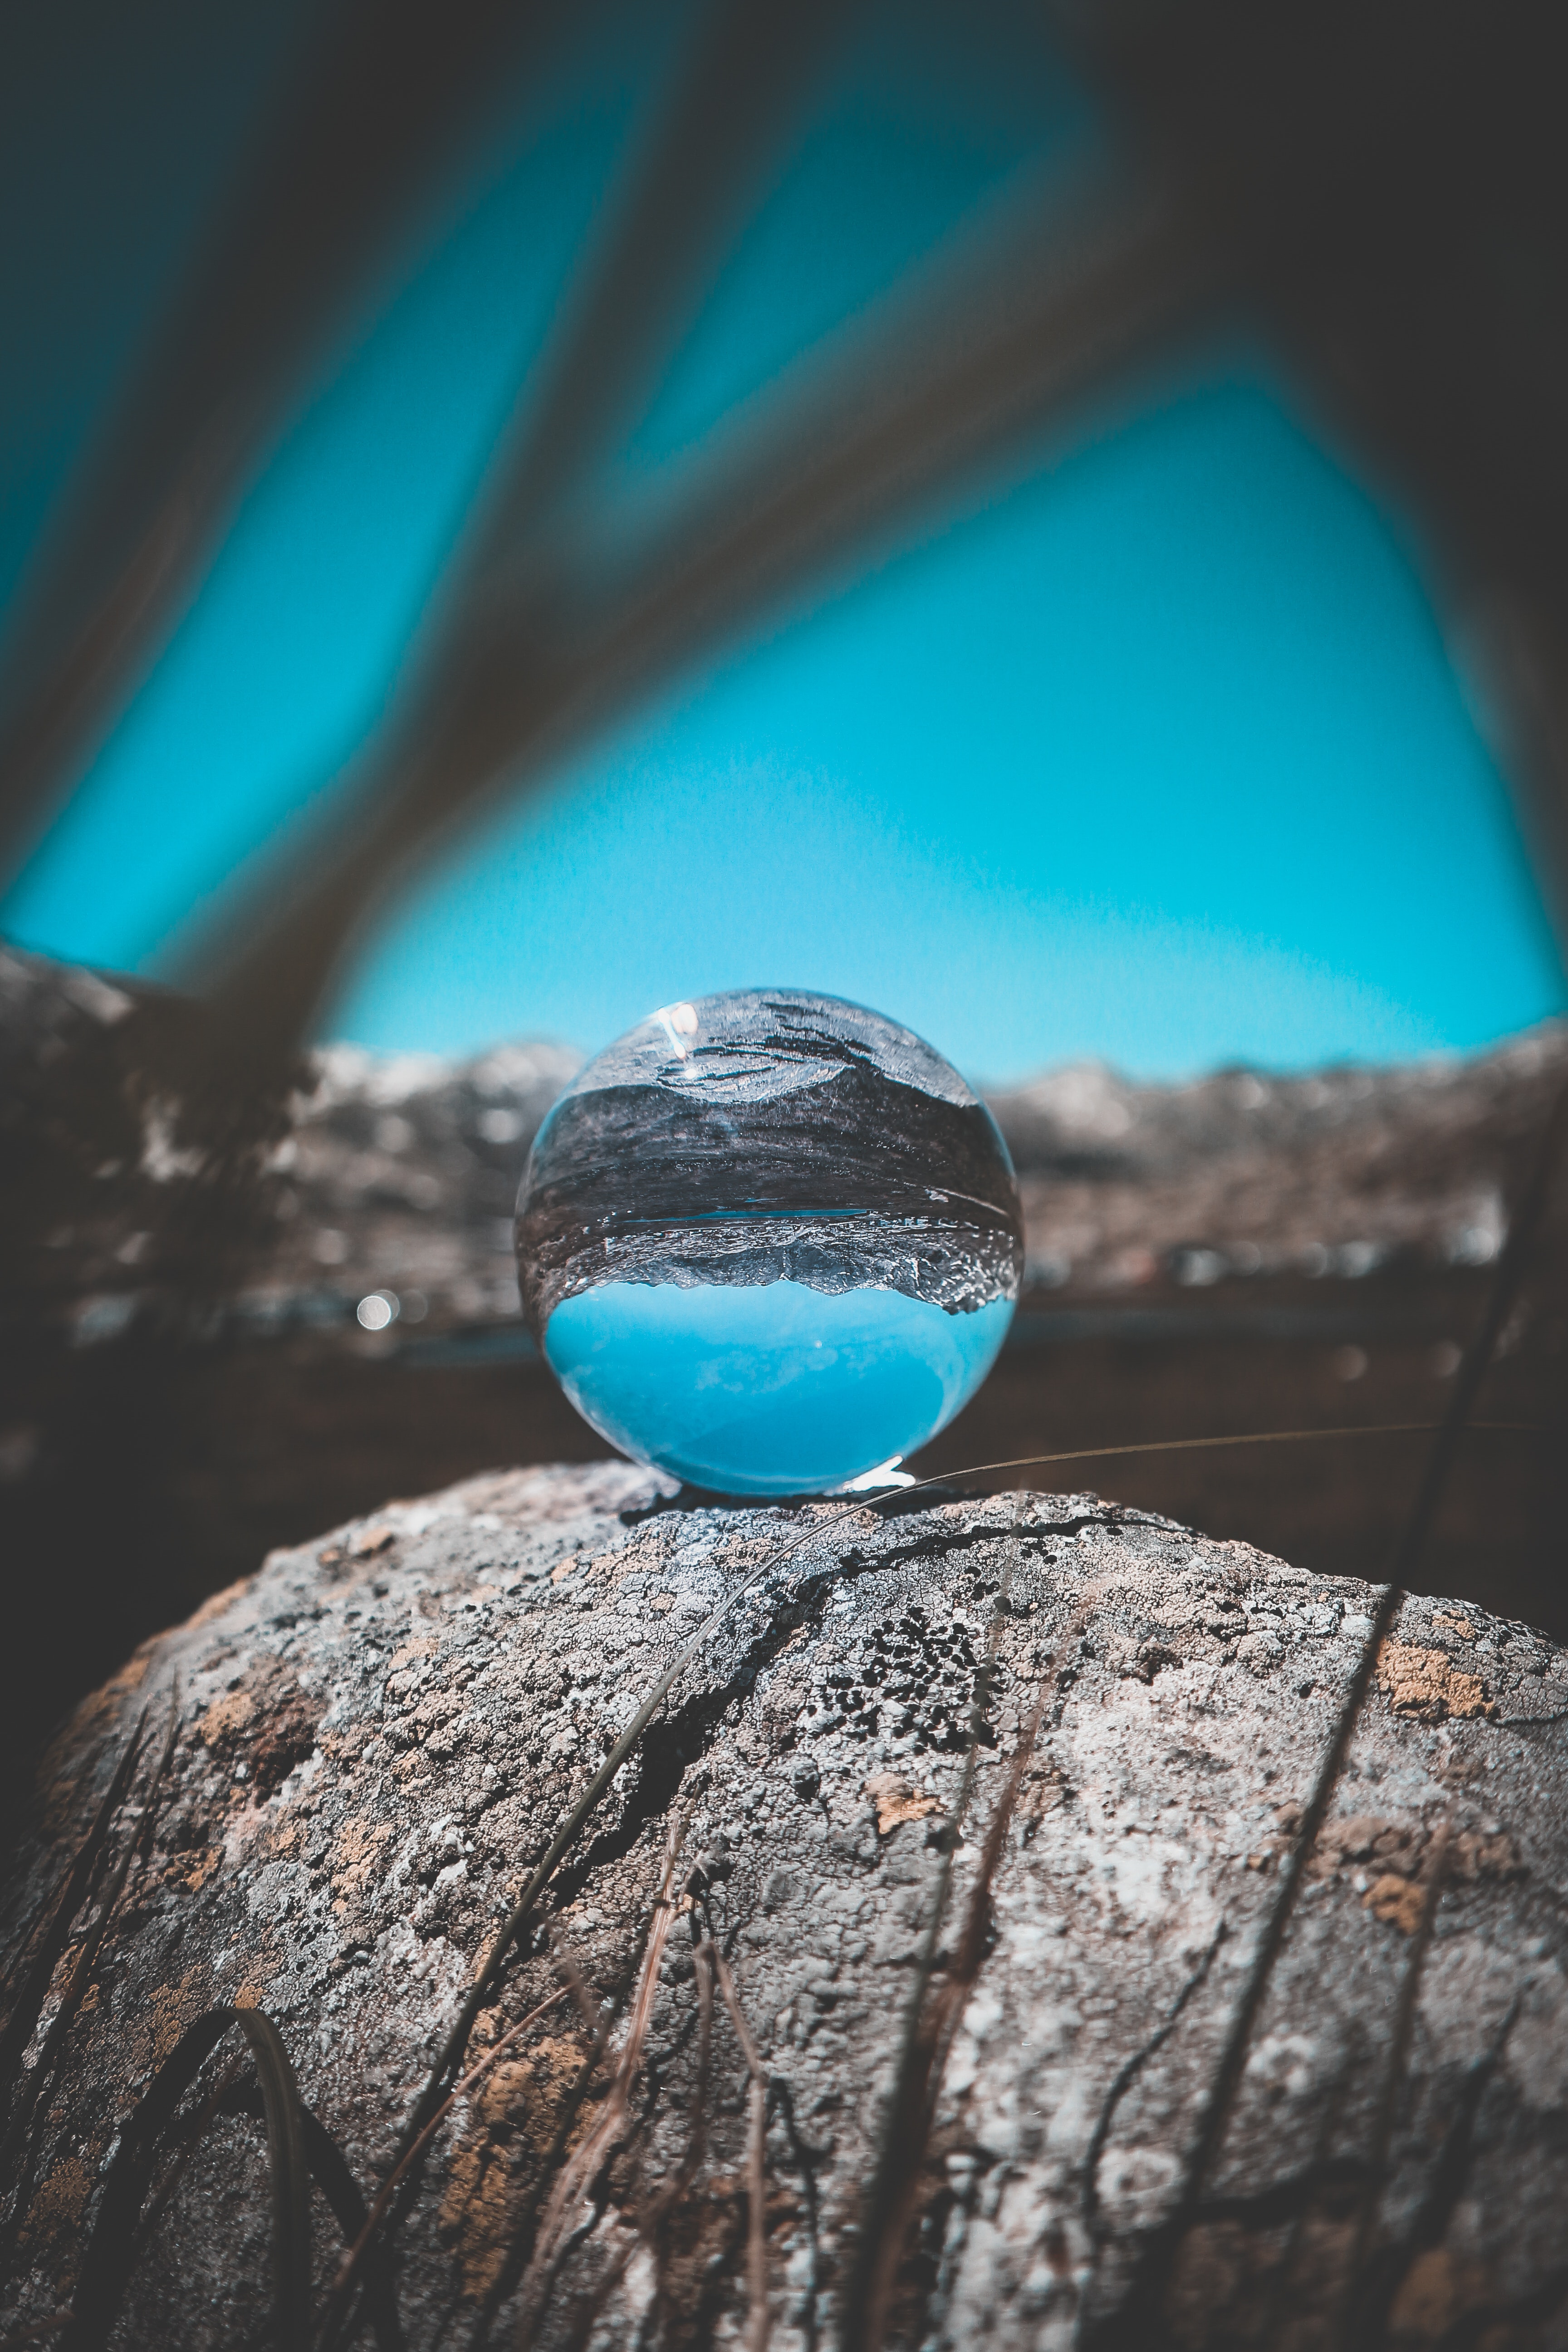
blue, turquoise, water, aqua, azure, sky, close up, glass, fashion accessory, rock, photography, cloud, still life photography, Colorfulness, jewellery, macro photography